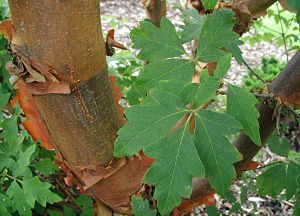
Papirbarkløn
Papirbarkløn har en kanelfarvet, papiragtig bark.
Papirbarkløn har en kanelfarvet, papiragtig bark.
Papirbarkløn, også skrevet Papirbark-Løn, er et lille, løvfældende træ med en slank og kuplet vækst og en afskallende bark.